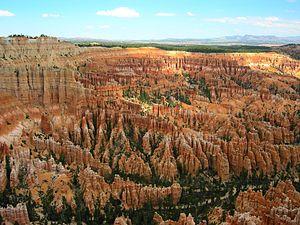
Parc national de Bryce Canyon, Utah, USA